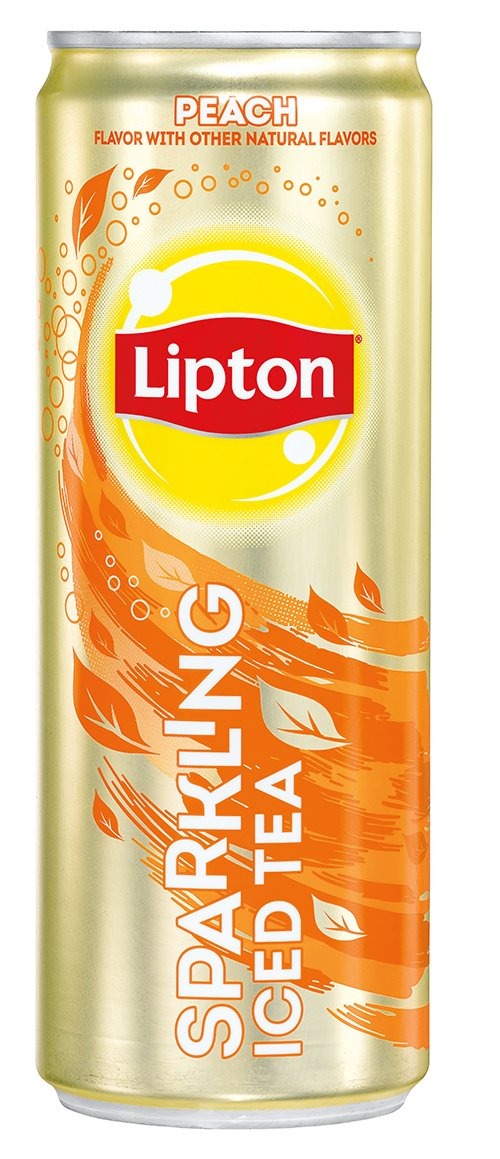
Item Name: Lipton Sparkling Iced Tea, Peach, 12 oz
Value: 12.0
Unit: oz

Price: 10.72